March (territory)

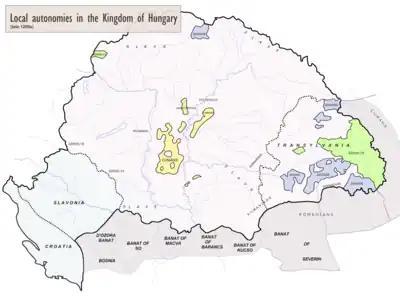
Local autonomies (including Cumania, Székely Land and Transylvanian Saxons) in the late 13th century

From the Carolingian period onwards the name "marca" begins to appear in Italy, first the Marca Fermana for the mountainous part of Picenum, the Marca Camerinese for the district farther north, including a part of Umbria, and the Marca Anconitana for the former Pentapolis (Ancona). In 1080, the "marca Anconitana" was given in investiture to Robert Guiscard by Pope Gregory VII, to whom the Countess Matilda ceded the marches of Camerino and Fermo.